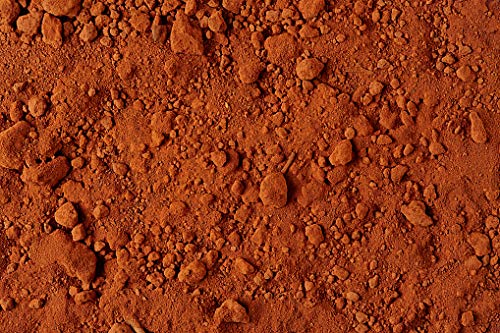
Soil type: Red soil